Urgesta

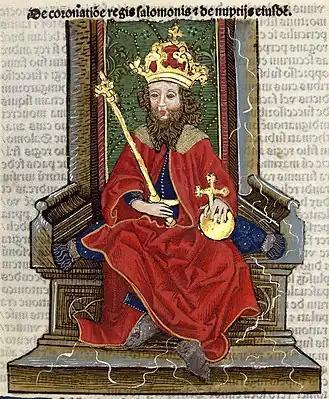
Solomon as depicted in the 15th-century "Chronica Hungarorum"

According to József Gerics (1961), the longer version of the hagiography of St. Stephen (written before 1083), already utilized the text of the ancient gesta, especially regarding the narration of Koppány's revolt. The hagiography formulated its narration of the 1030 German–Hungarian war by using phrases from the chronicle's chapter which tells the 1051 German invasion of Hungary. Gerics, discovered double and mutually exclusive talk by a part of the chronicle text, which puts the monarchs under different judgments, such as Béla I and Solomon. Gerics considered the "Urgesta" was compiled around 1066 or 1067, and its last chapter was the consecration of the Zselicszentjakab Abbey in that year. László Veszprémy agreed with Gerics, considering that the author of the "Legenda maior" may have known an early version of the primary chronicle, and by the 1080s there was a written tradition of earlier German–Hungarian wars.